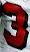
Number: 3